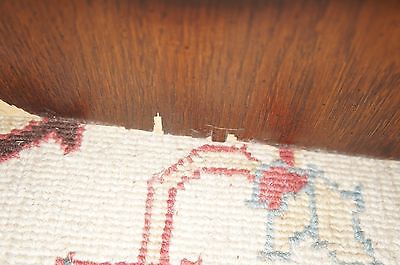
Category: cabinet